Aunt Mary's Bottom

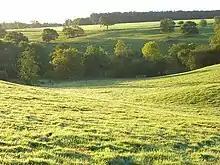
Aunt Mary's Bottom

Aunt Mary's Bottom is an 8.62 hectare biological Site of Special Scientific Interest in Dorset, England notified in 1991.